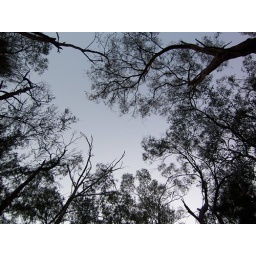
sky in the early evening just outside the house